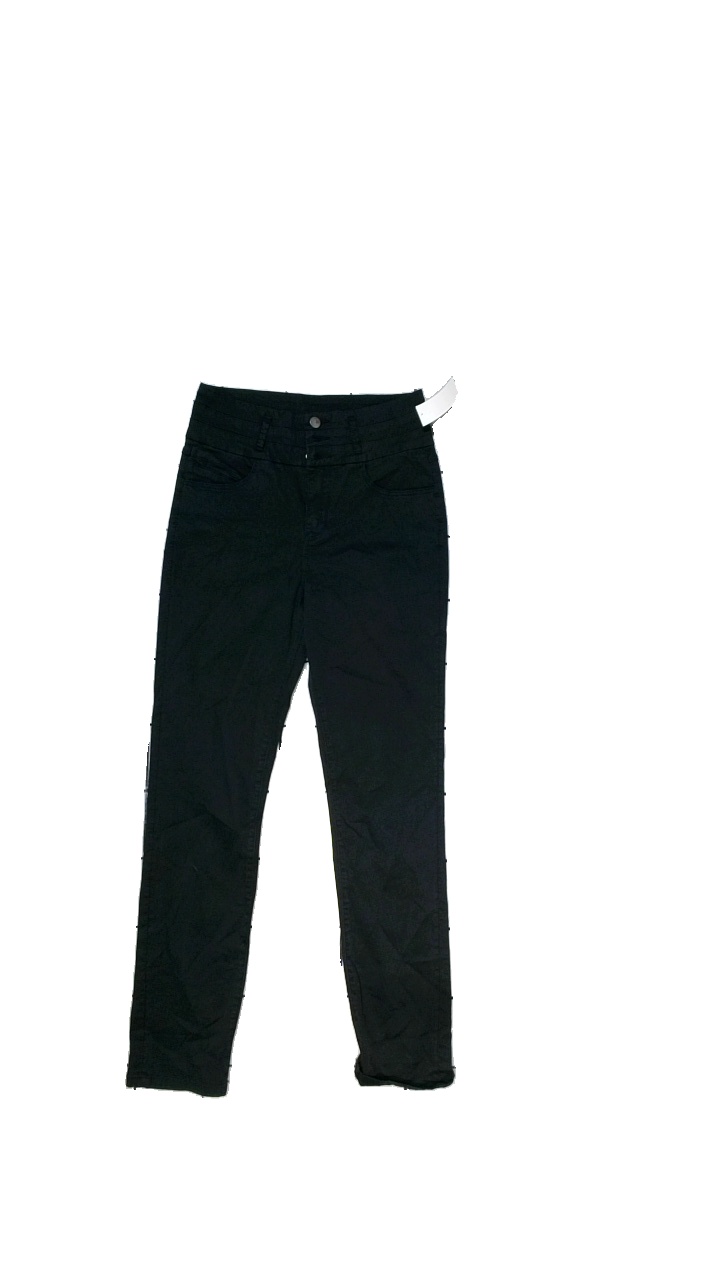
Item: Trousers (Ladies)
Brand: Dally
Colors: Blue
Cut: Regular
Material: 98%Cotton,2%Elastan
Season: All
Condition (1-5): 3
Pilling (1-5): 3
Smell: Minor
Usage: Reuse
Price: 50-100